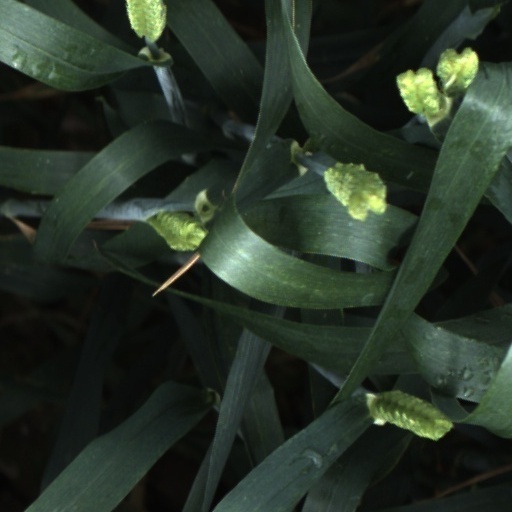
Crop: wheat